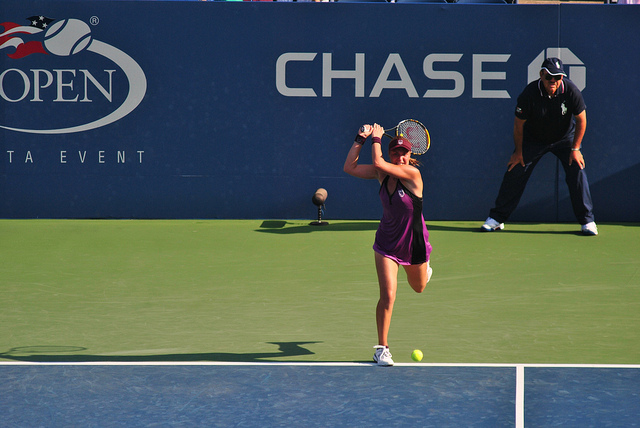
nữ vận động viên đang chuẩn bị dùng vợt để đánh quả bóng tennis